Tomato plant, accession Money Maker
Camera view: bottom (45 deg); turntable rotation: 150 degrees
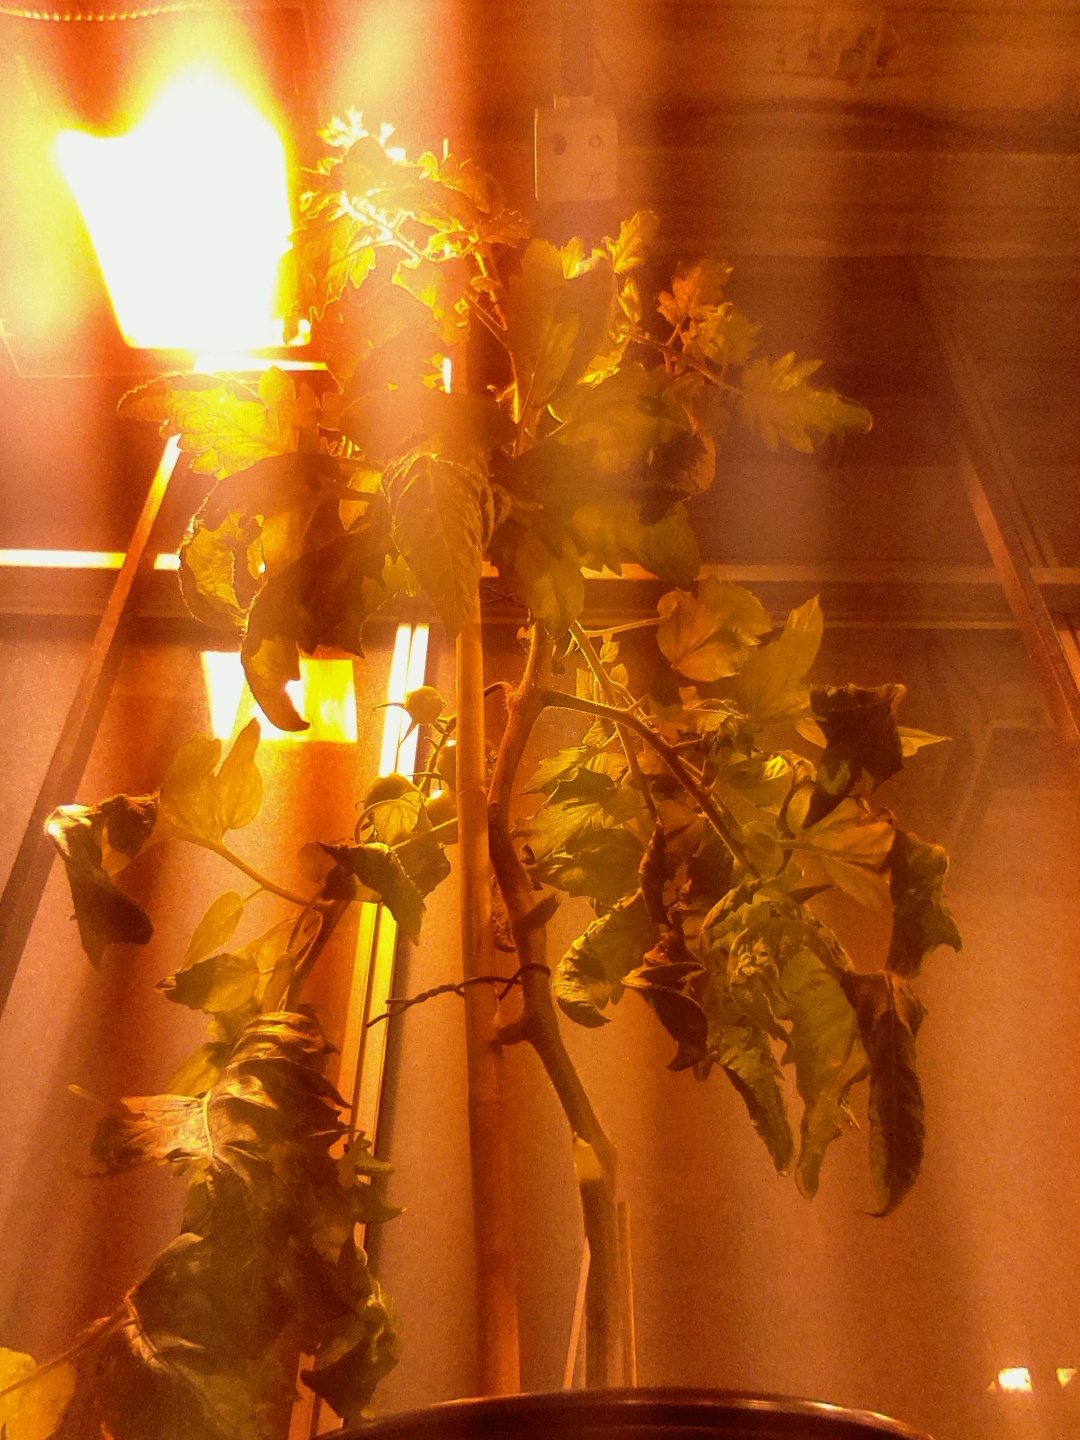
BBCH growth stage 76: 60%-70% of final fruit size